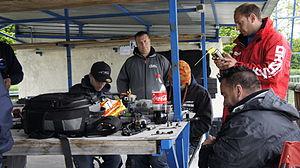
2e GP EFRA de Reims, en mai 2013